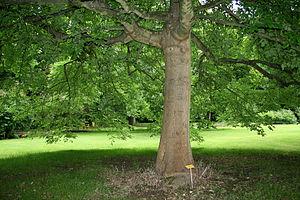
Frêne de l’Oregon - Fraxinus latifolia Bent. syn. Fraxinus oregona Nuth. Position exacte
Le frêne de l’Oregon Benth. Syn. Nuth. est une espèce d'arbre originaire de l'Amérique du Nord, de la famille des Oleaceae.